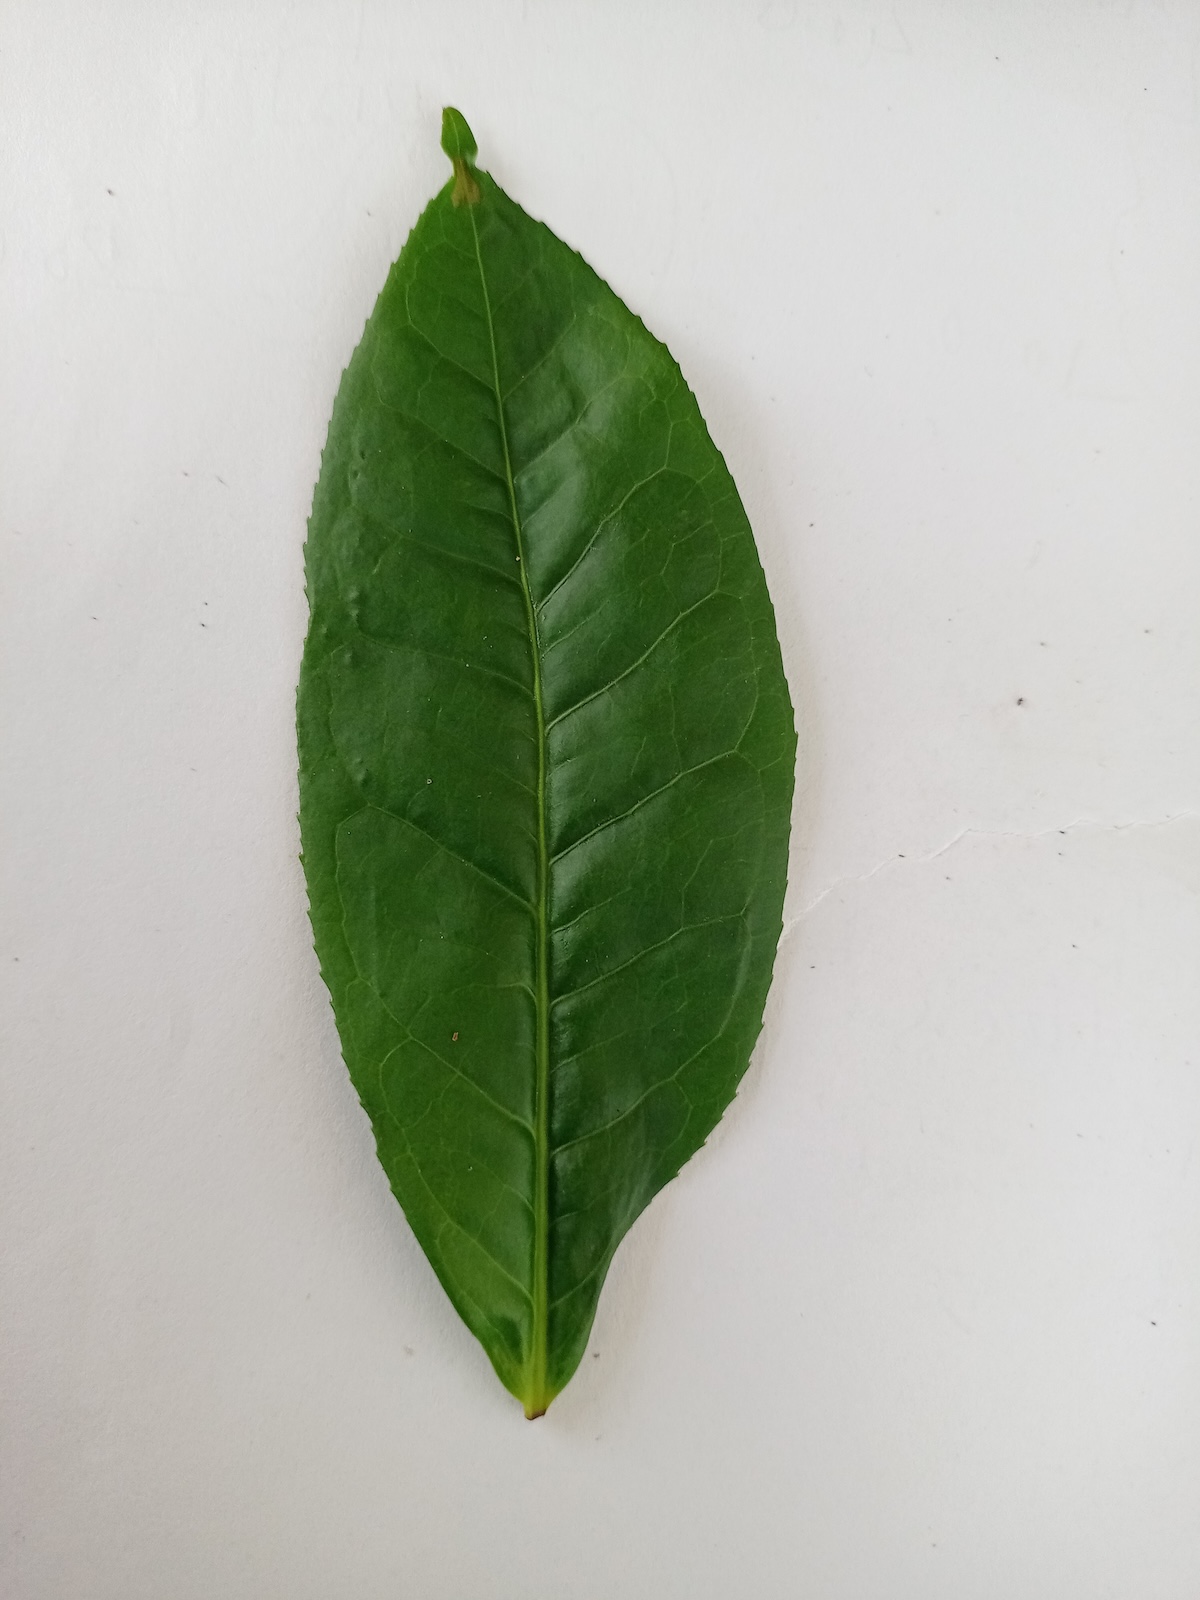
Label: Healthy leaf